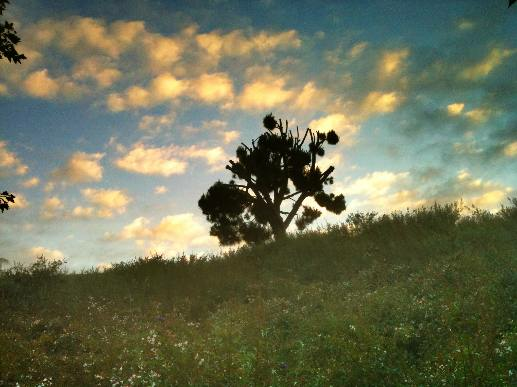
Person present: No